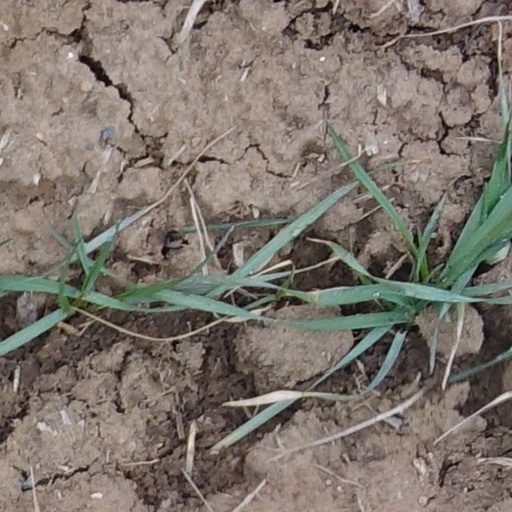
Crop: wheat